Books on Tape (company)

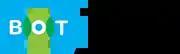

Books on Tape (sometimes abbreviated BoT) is an audiobook publishing imprint of Random House which emphasizes unabridged audiobook recordings for schools and libraries. It was previously an independent California-based company before its acquisition by Random House, in 2001.